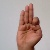
The image shows a hand gesture representing the letter 'F' in Indian Sign Language.